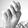
ASL letter: N